King's College London–UCL rivalry

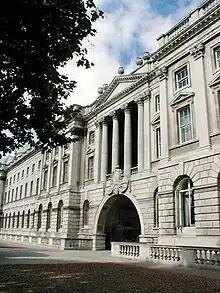
Embankment terrace, King's College London

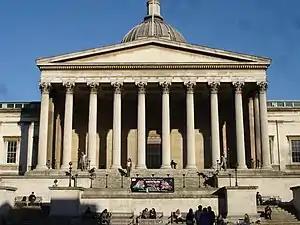
Portico building, University College London

Early in 1829, the Earl of Winchilsea publicly challenged Wellington about the Duke's simultaneous support for the Anglican King's College and the Roman Catholic Relief Act 1829. The result was the Wellington–Winchilsea duel at Battersea Fields on 21 March. Shots were fired but no-one was hurt. Duel Day is still celebrated annually at King's as a formal dinner and reenactment held in March.